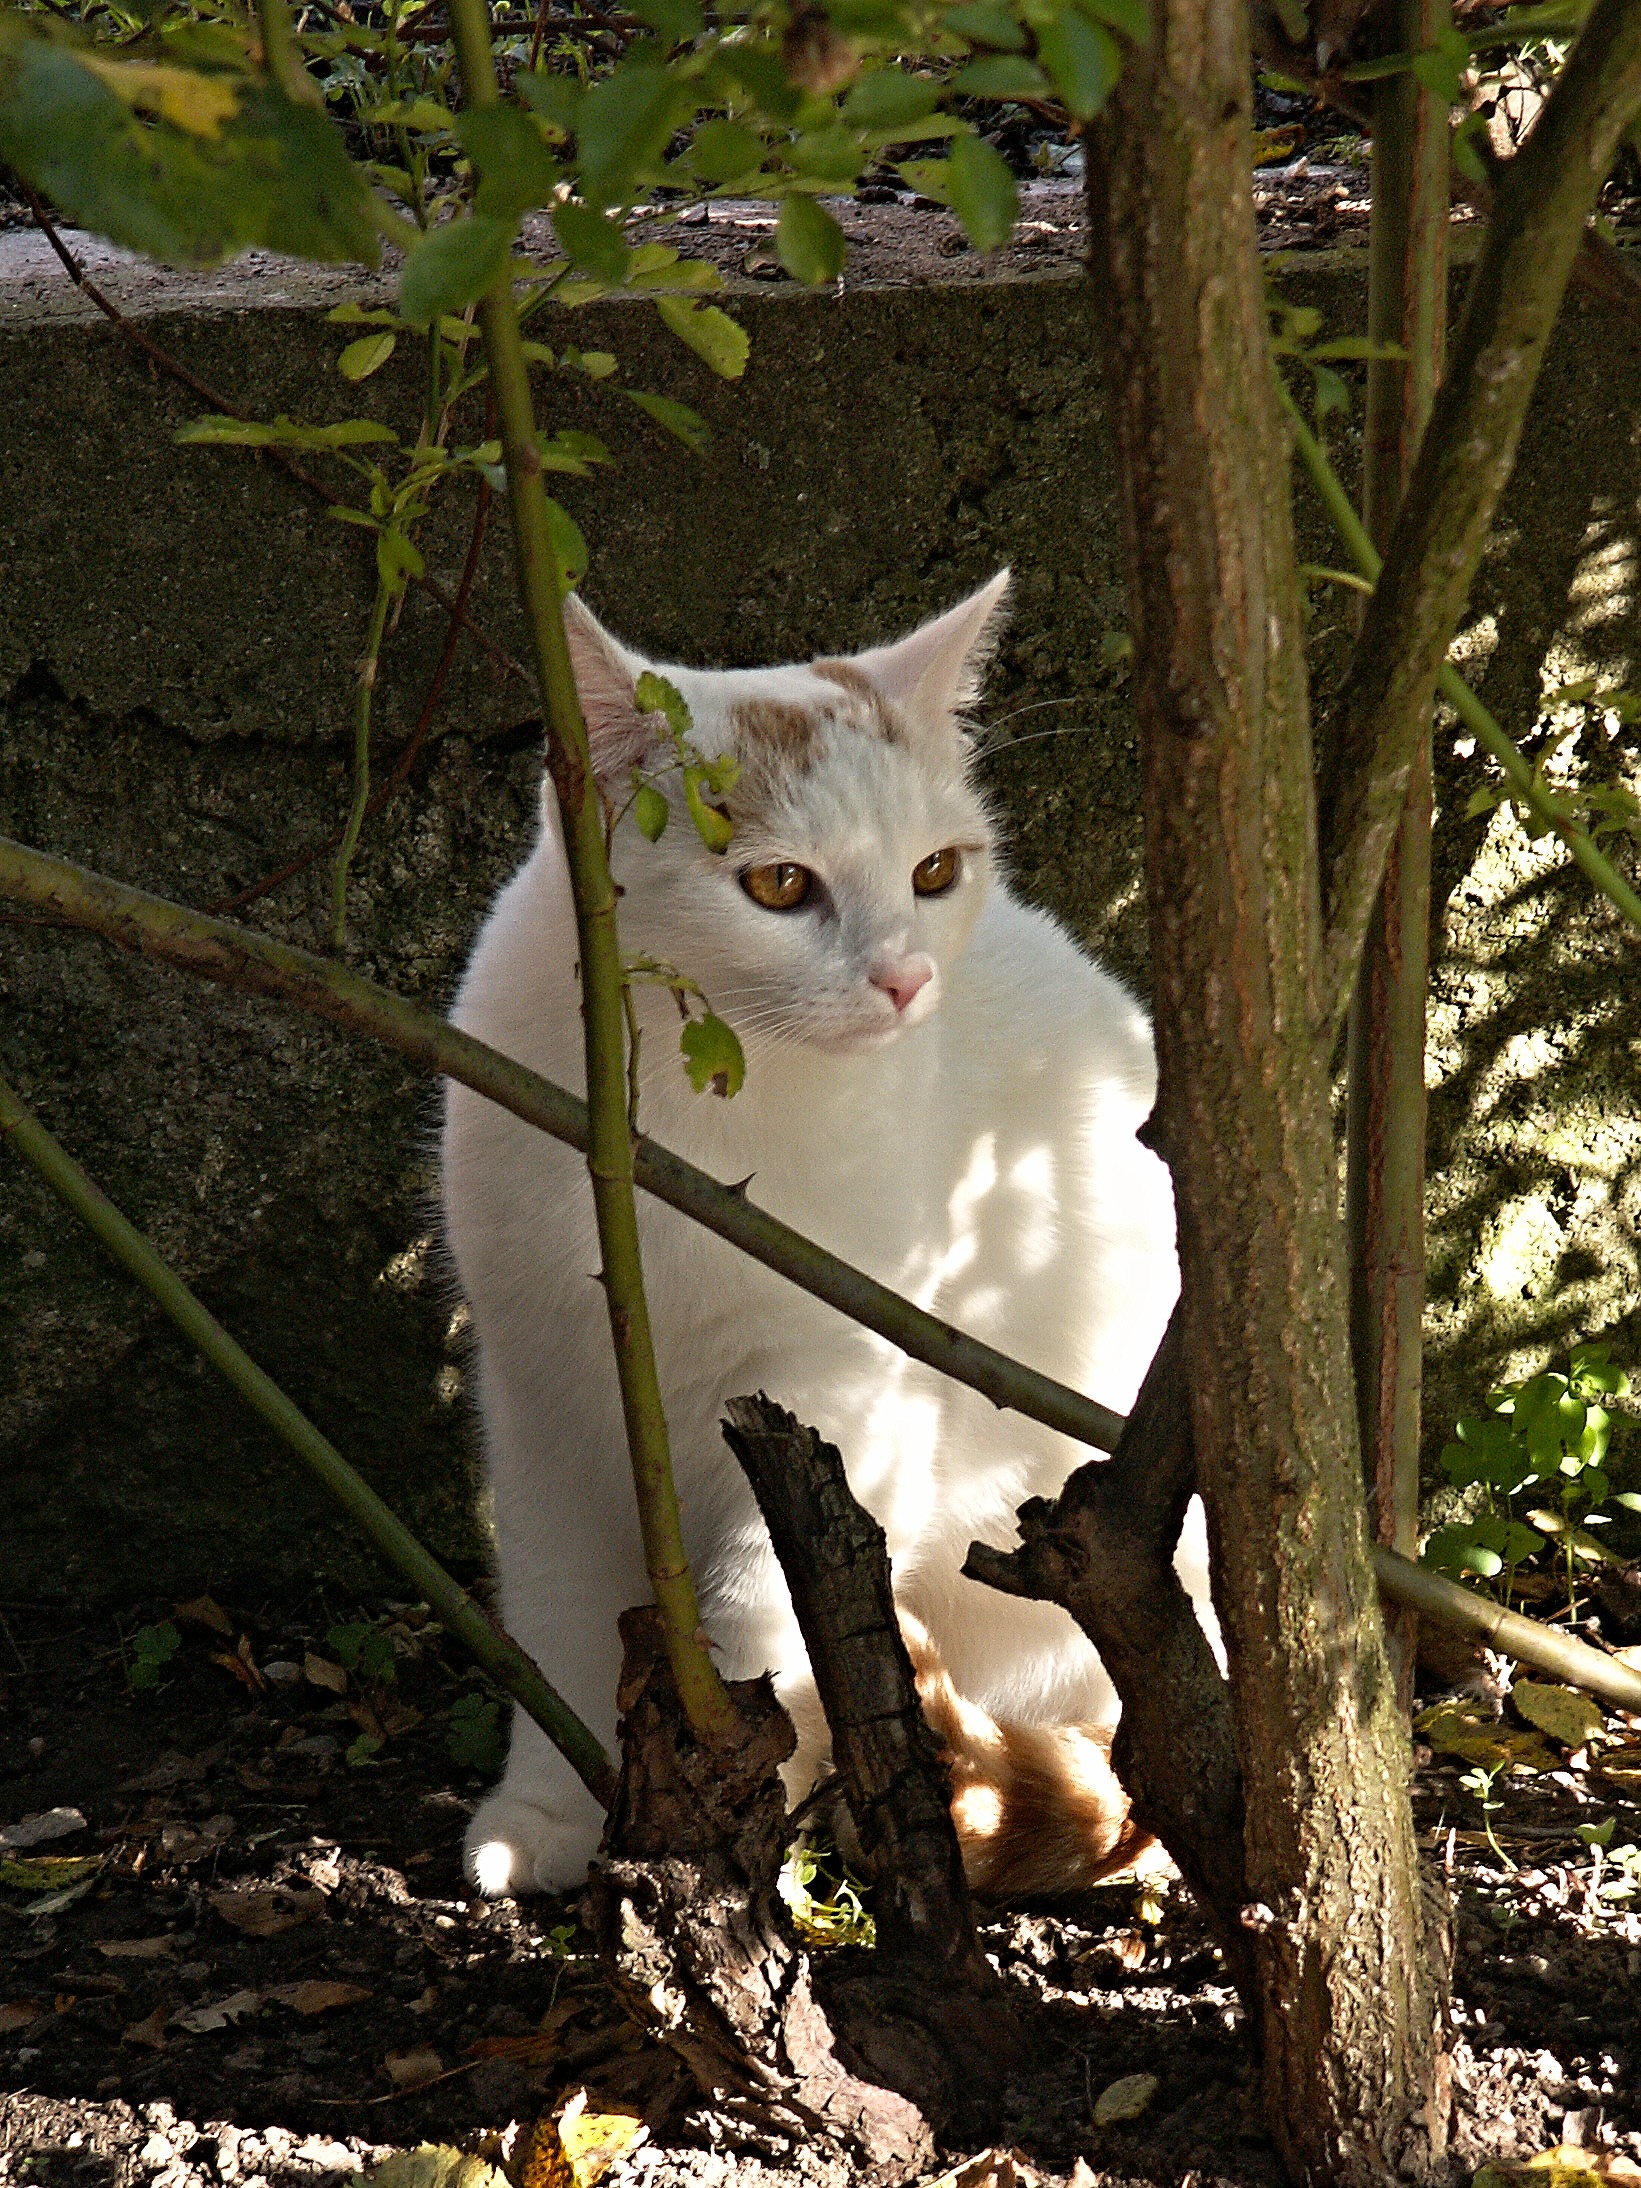
tree, light, white, flower, wildlife, bush, kitten, cat, shadow, mammal, fauna, concrete, retaining wall, hip, wild cat, small to medium sized cats, cat like mammal